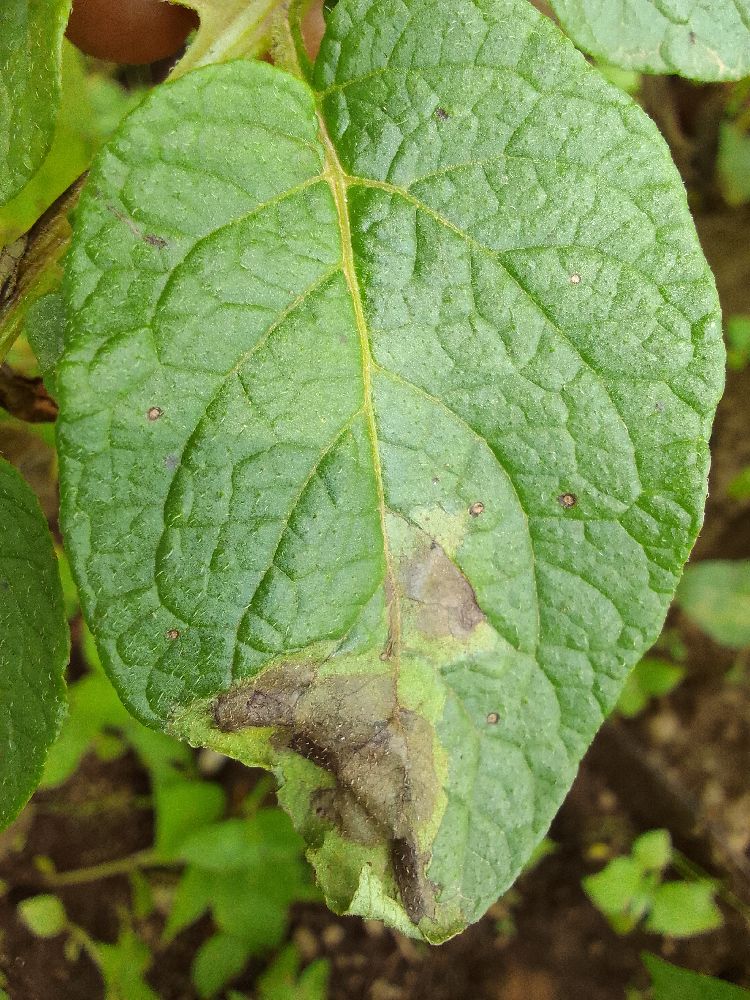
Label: Late blight